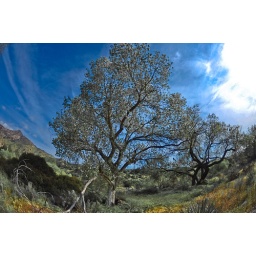
tree in tujunga canyon